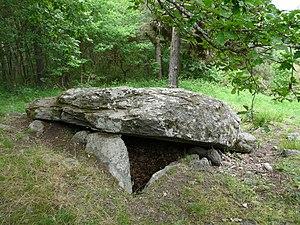
Le dolmen de la Pineyre au sommet du tumulus, Saint-Nectaire, Puy-de-Dôme, France.
Les sites mégalithiques du Puy-de-Dôme sont peu nombreux mais la position géographiquement centrale du département constitue un carrefour où aboutit un certain nombre de grands courants voisins. Dolmens et menhirs y sont peu nombreux, architecturalement très homogènes, rarement spectaculaires et très concentrés géographiquement. Ils correspondent à un mégalithisme assez tardif, de la deuxième moitié du Néolithique. Le matériel archéologique retrouvé est assez pauvre.
Le dolmen de la Pineyre, appelé aussi tumulus-dolmen de la Pennet, est situé à Saint-Nectaire dans le département du Puy-de-Dôme.
Cet article recense les monuments historiques français classés en 1923.